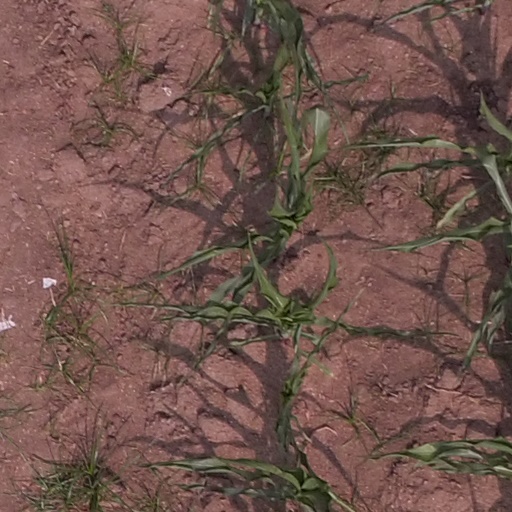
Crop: maize; corn